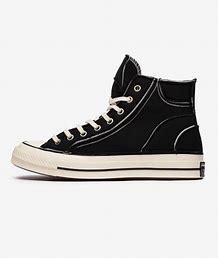
Brand: Converse
Model: Chuck 70 Hi Canvas